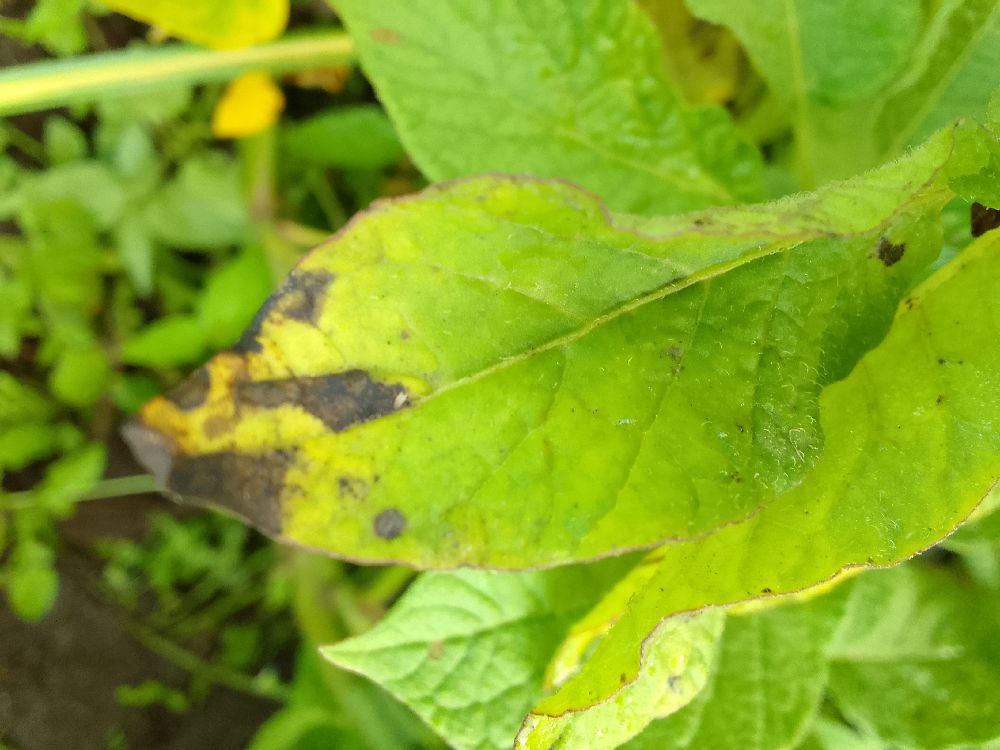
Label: Early blight